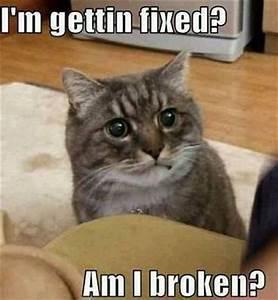
cat